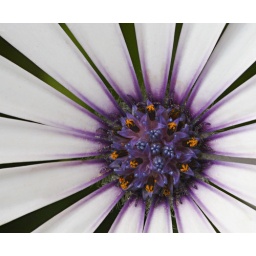
These daisies look white with black centers in the yard, but a close view reveals such gorgeous purple!